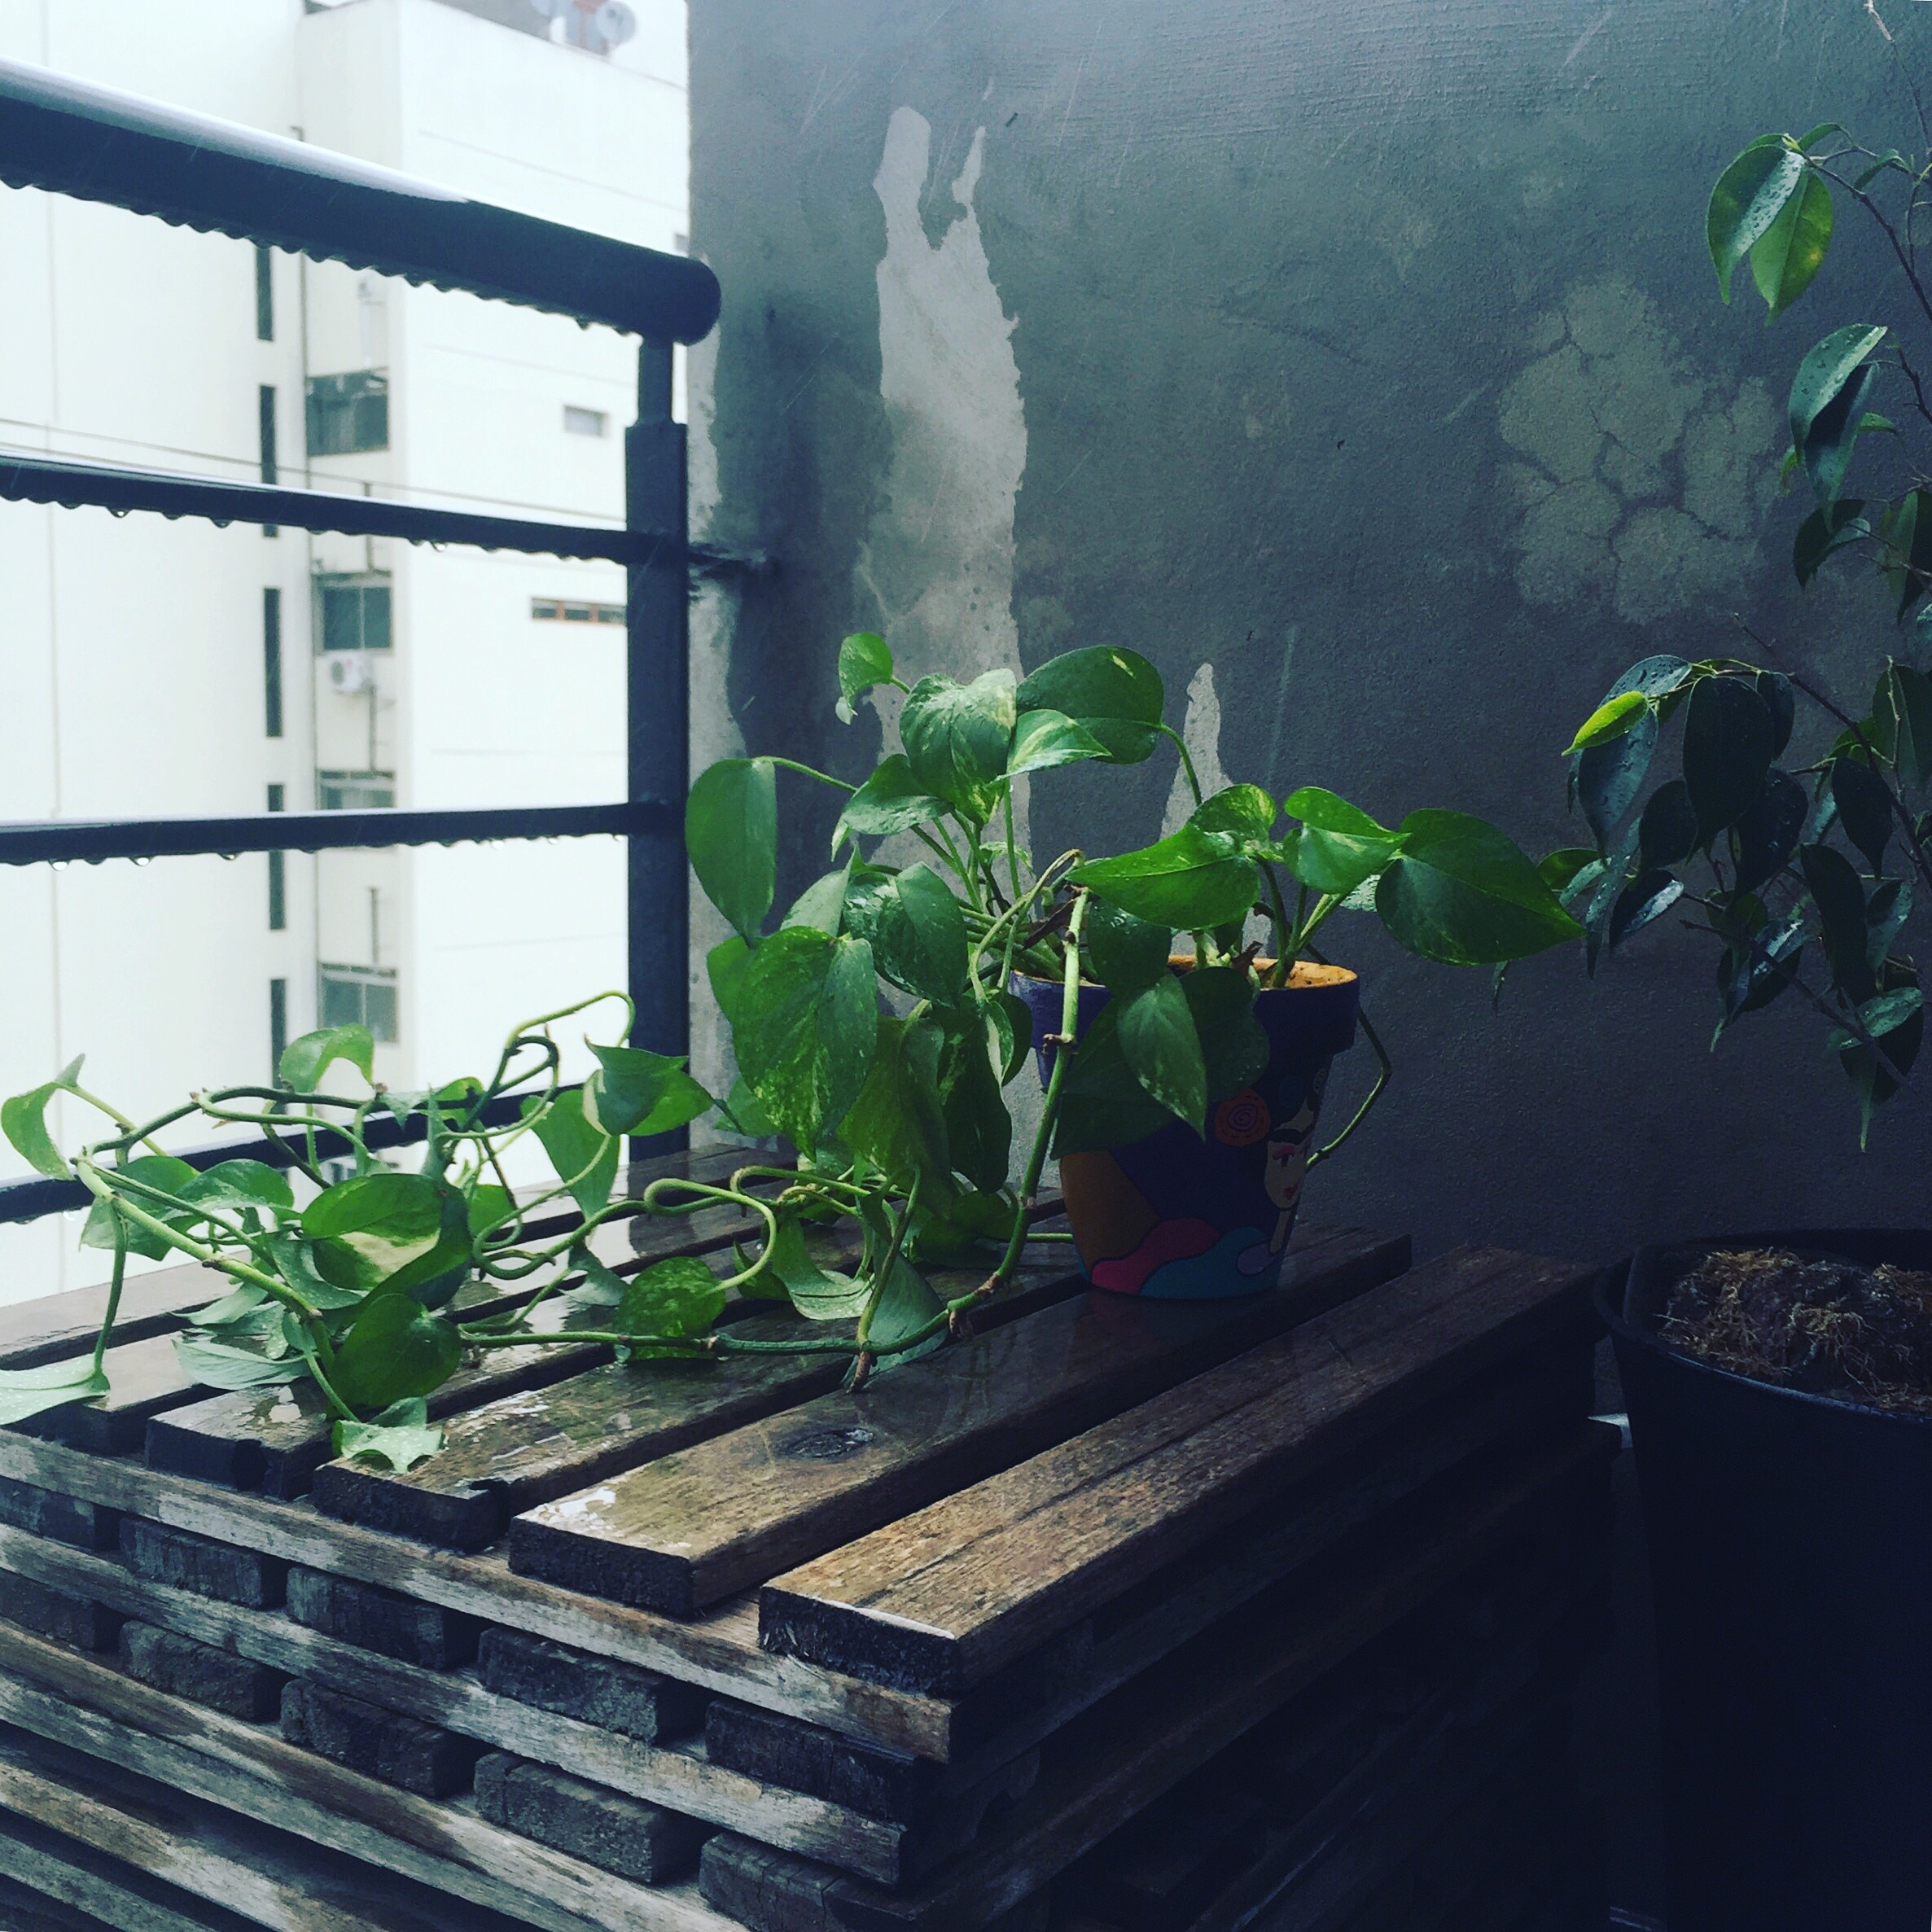
iphone, aquarium, instagram, argentina, iphoneography, project365, squareformat, screenshot, rodrigoparedes, buenosaires, ar, 160378, 160378com, www160378com, iphone6plus, 248